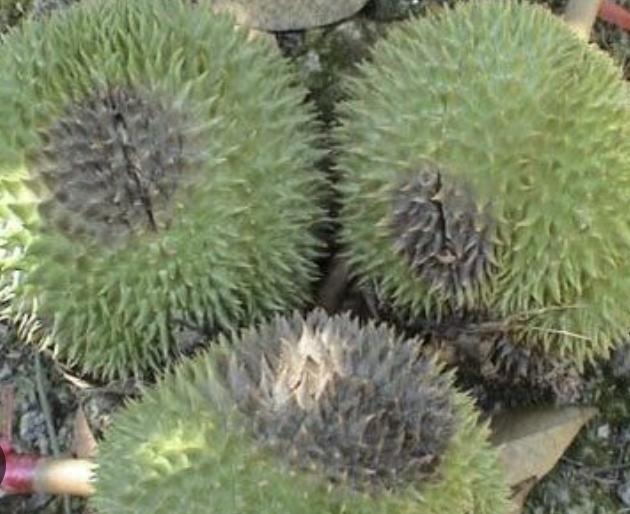
Label: fruit_rot